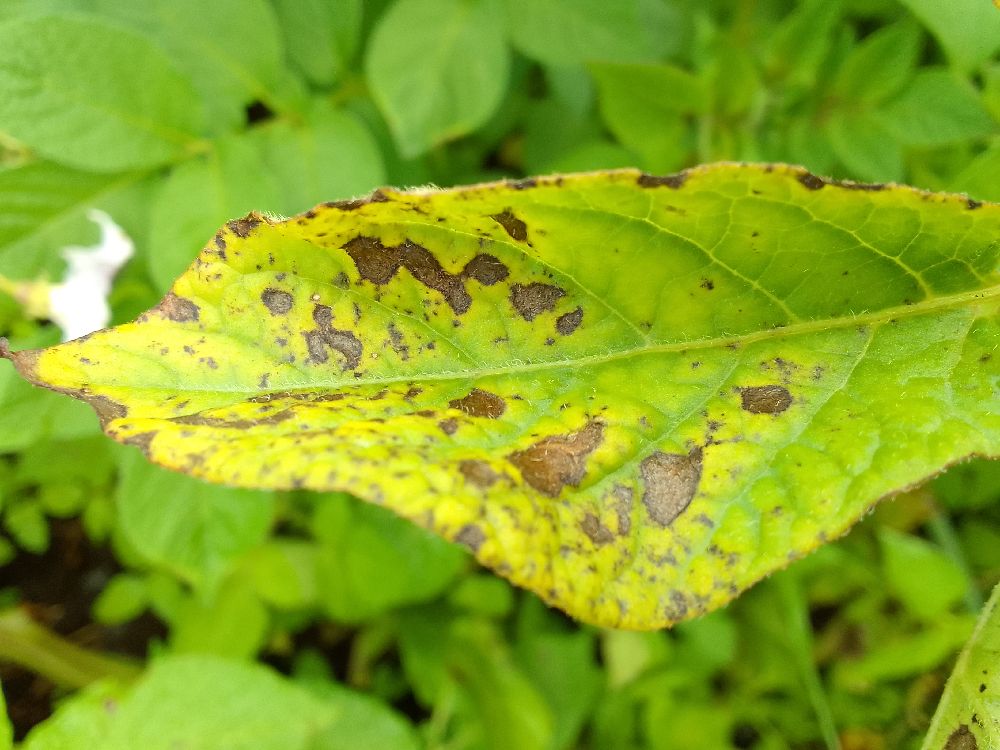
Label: Early blight